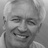
Emotion: happy